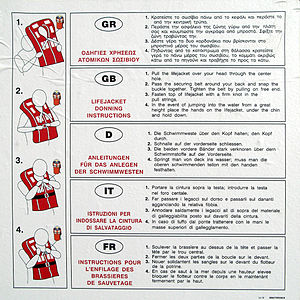
Redningsvest / Historie og typer
Brugsanvisning for redningsvest på en græsk båd
Redningsvest eller flydevest er en flydende beklædningsgenstand, som bruges i forbindelse med aktiviteter ved og på vand for at holde personer flydende, hvis de skulle falde i vandet. Redningsveste kan udføres på forskellige måder; de kan være små og store, med og uden krage og bælter, lavet til at blæses op eller have faste flydeelementer. Der findes også flydejakker og -dragter.